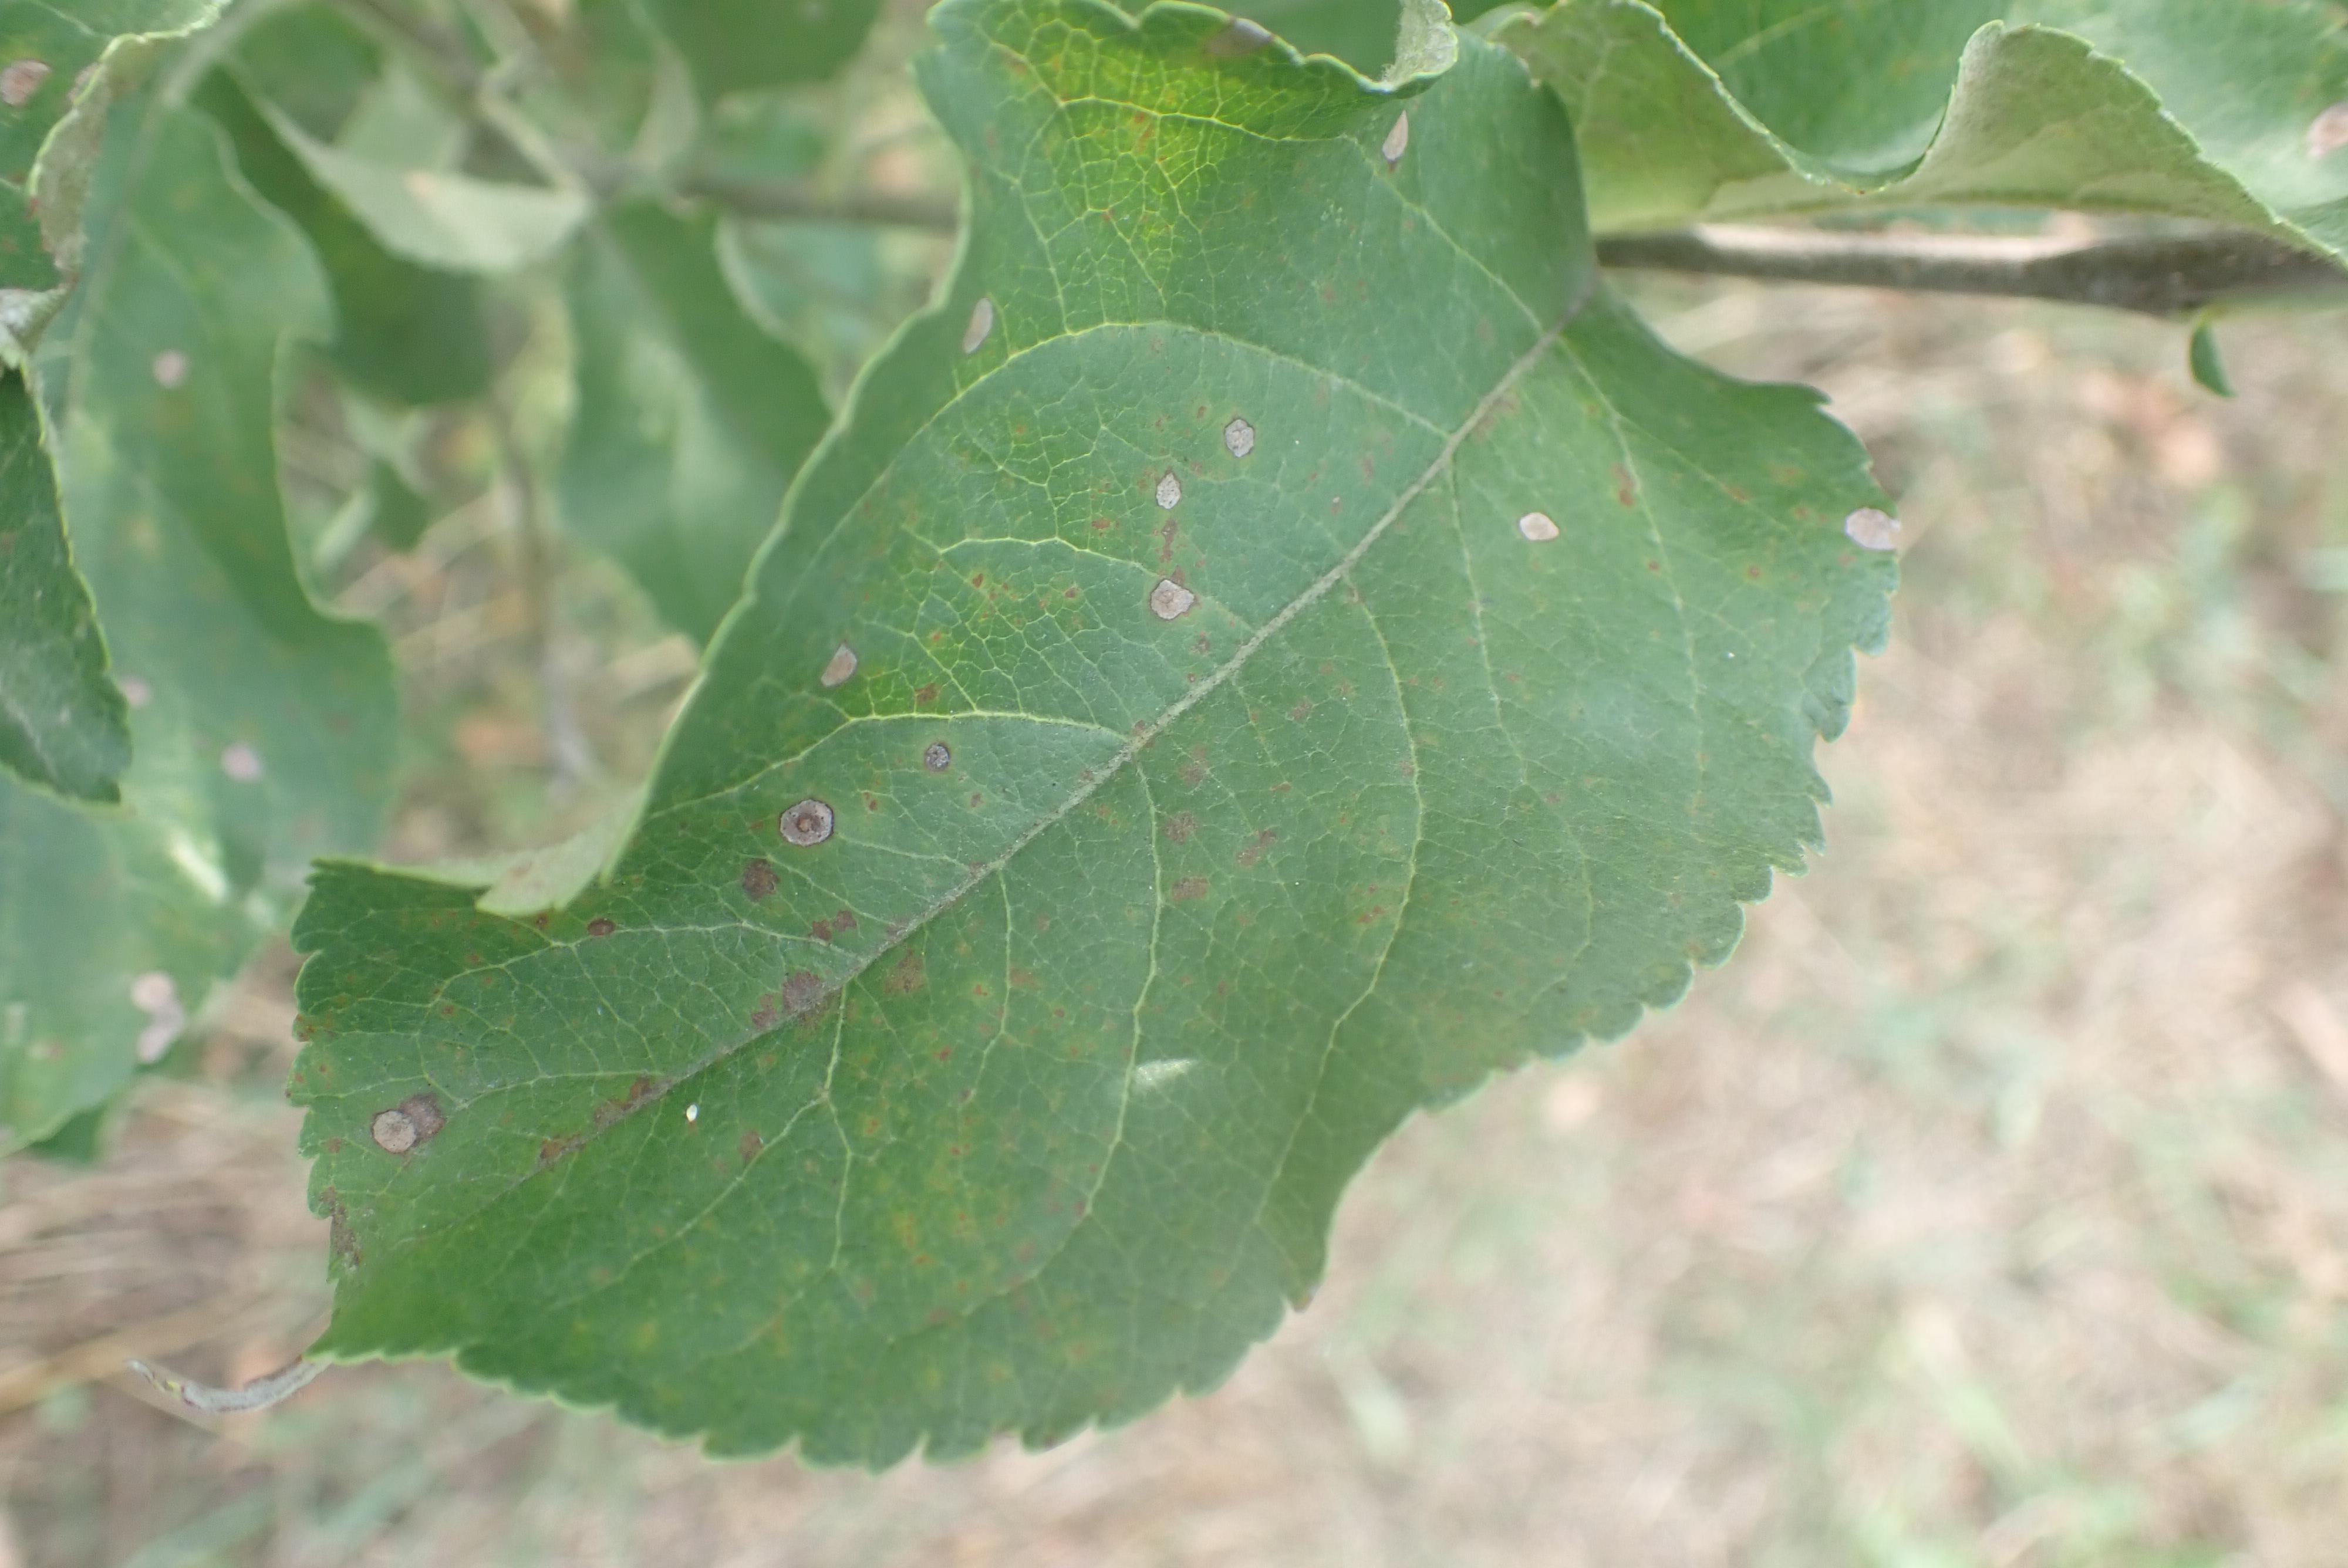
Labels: scab, frog_eye_leaf_spot